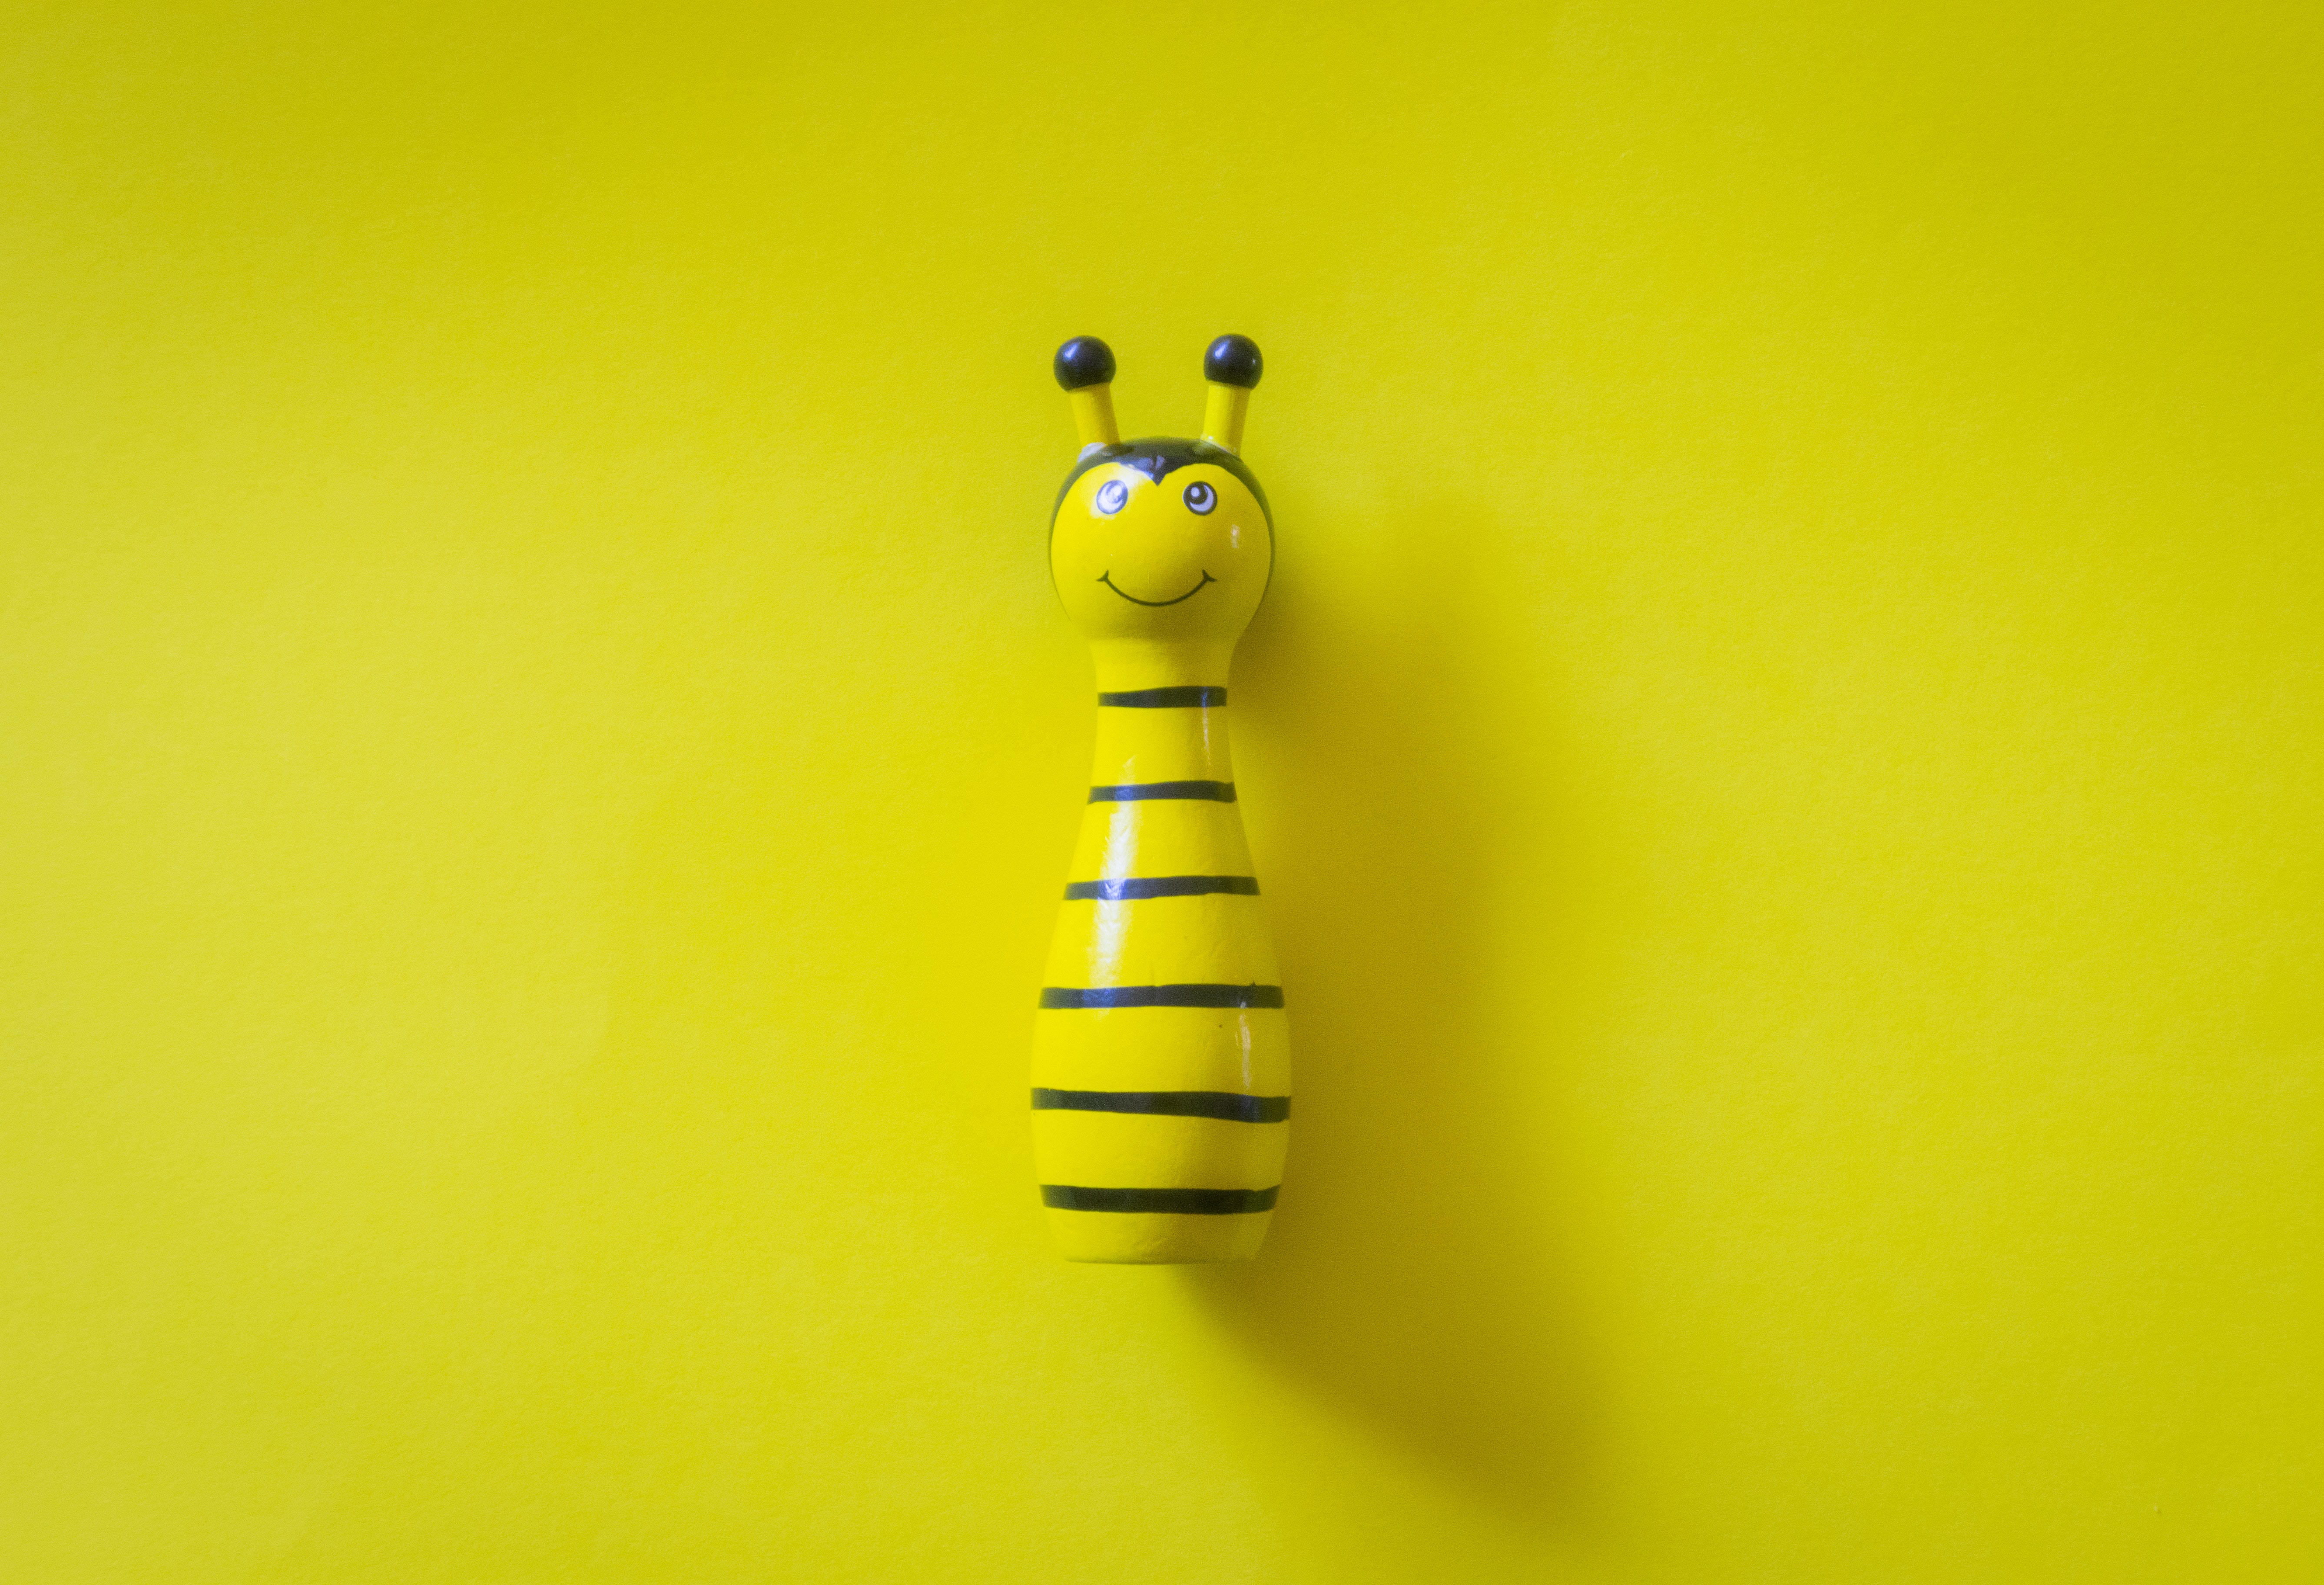
yellow, insect, macro photography, honeybee, bee, membrane winged insect, invertebrate, illustration, pollinator